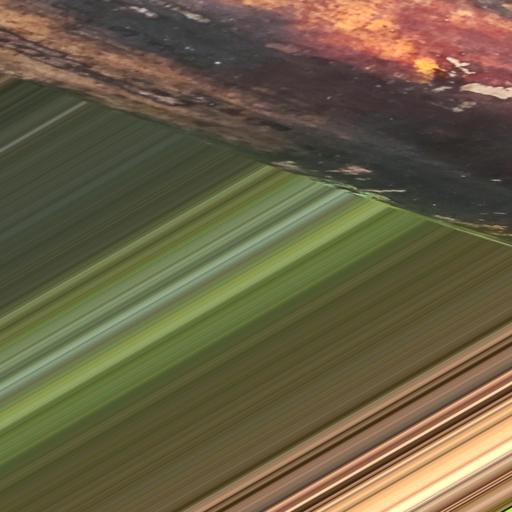
Label: bract_mosaic_virus